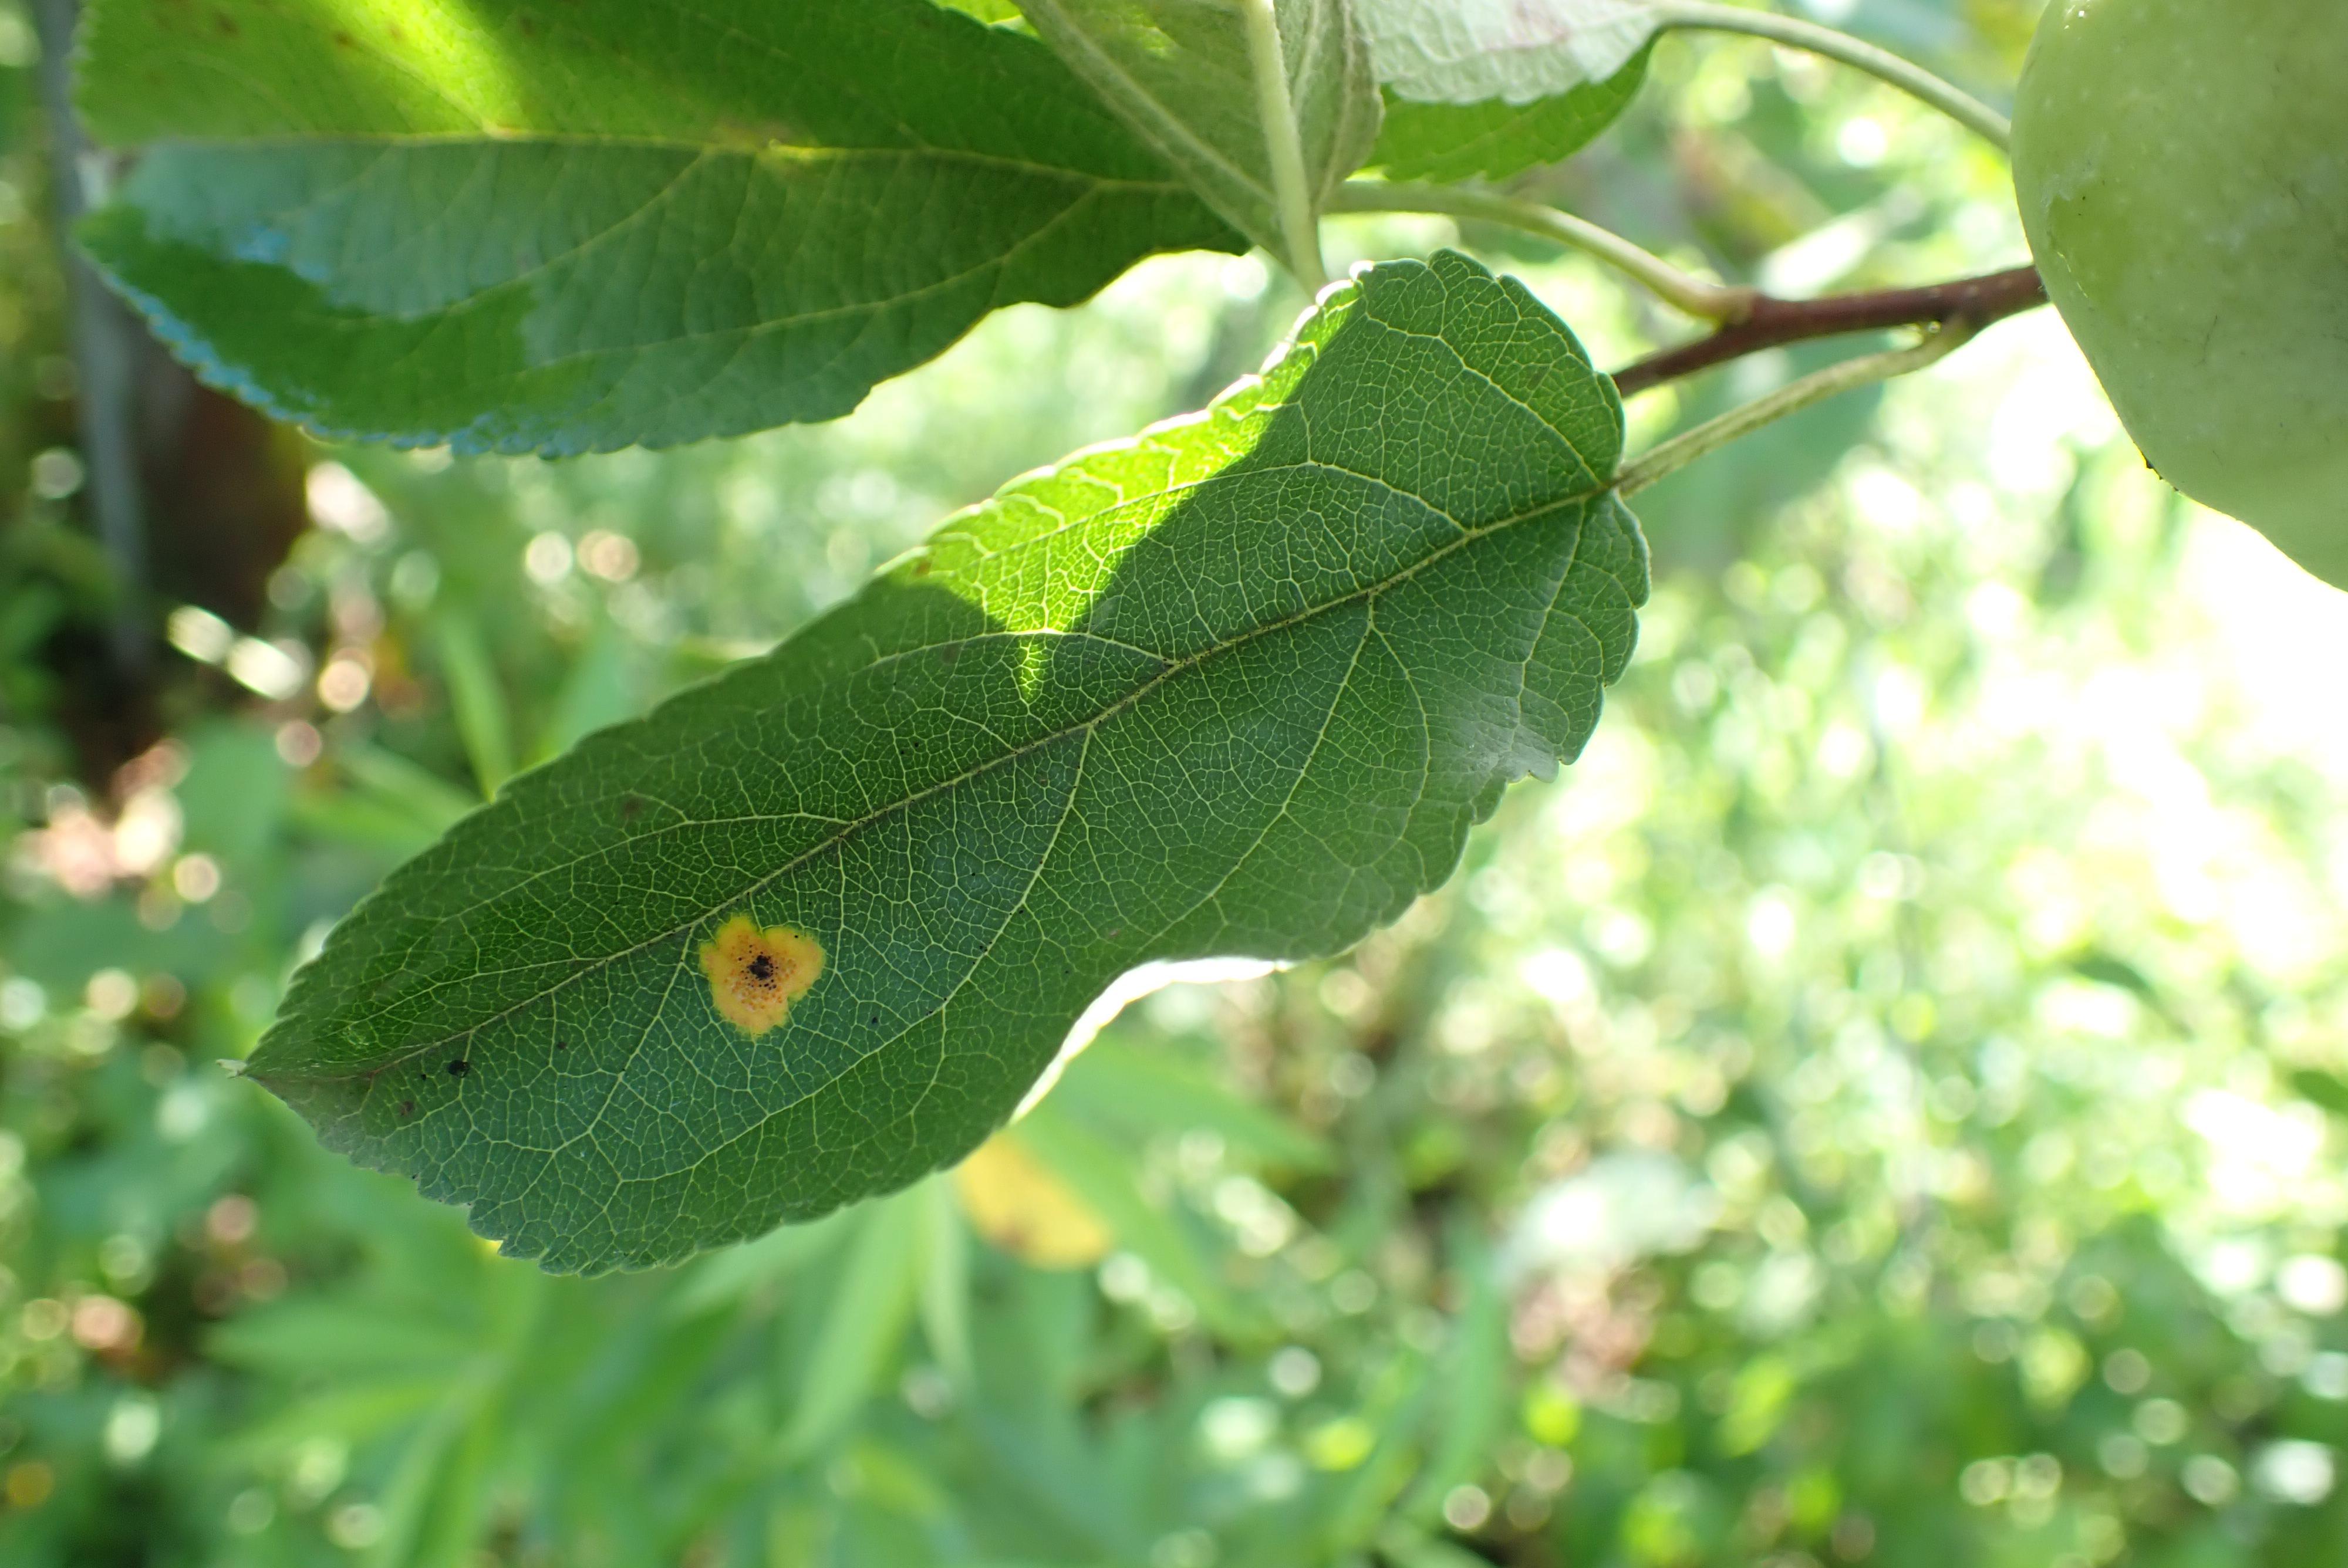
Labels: rust